Gallant Lady (1942 film)

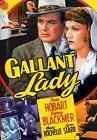

Gallant Lady is a 1942 American drama film directed by William Beaudine. It stars Rose Hobart, Sidney Blackmer, Claire Rochelle, and Lynn Starr.